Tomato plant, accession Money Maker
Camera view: tilt-top (135 deg); turntable rotation: 270 degrees
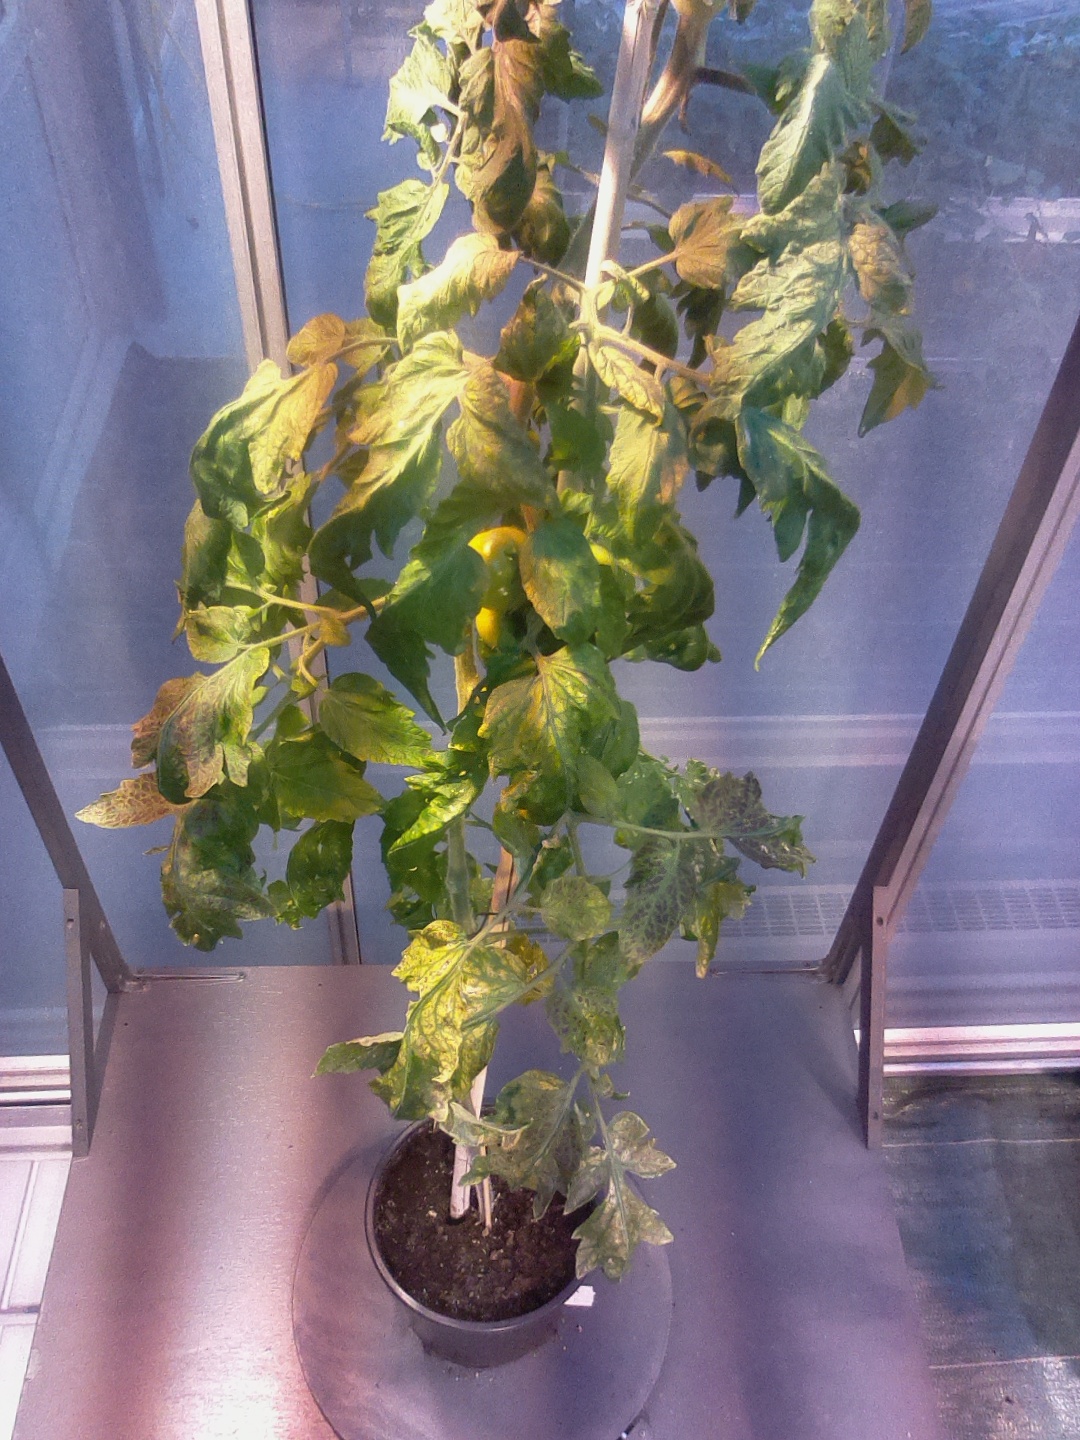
BBCH growth stage 75: 50%-60% of final fruit size